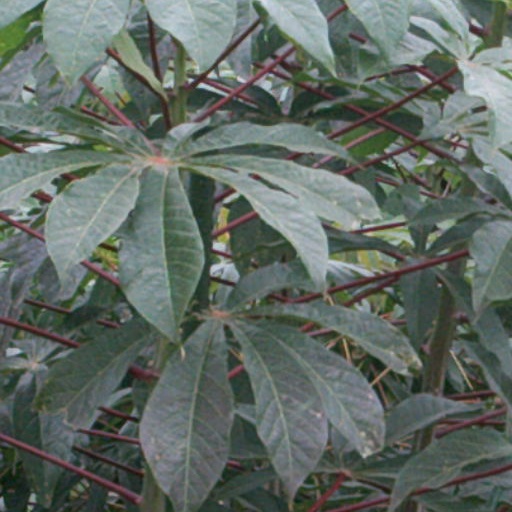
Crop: cassava